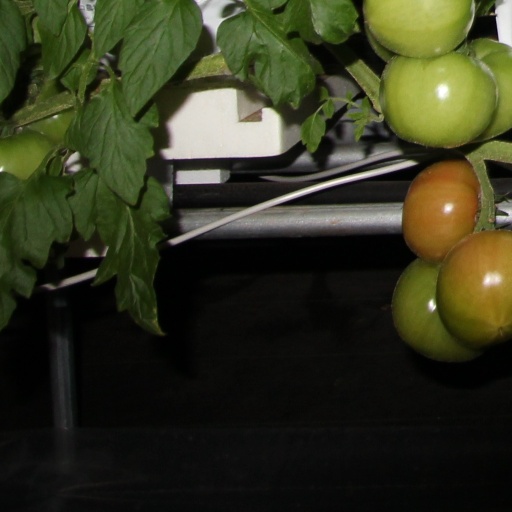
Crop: tomato